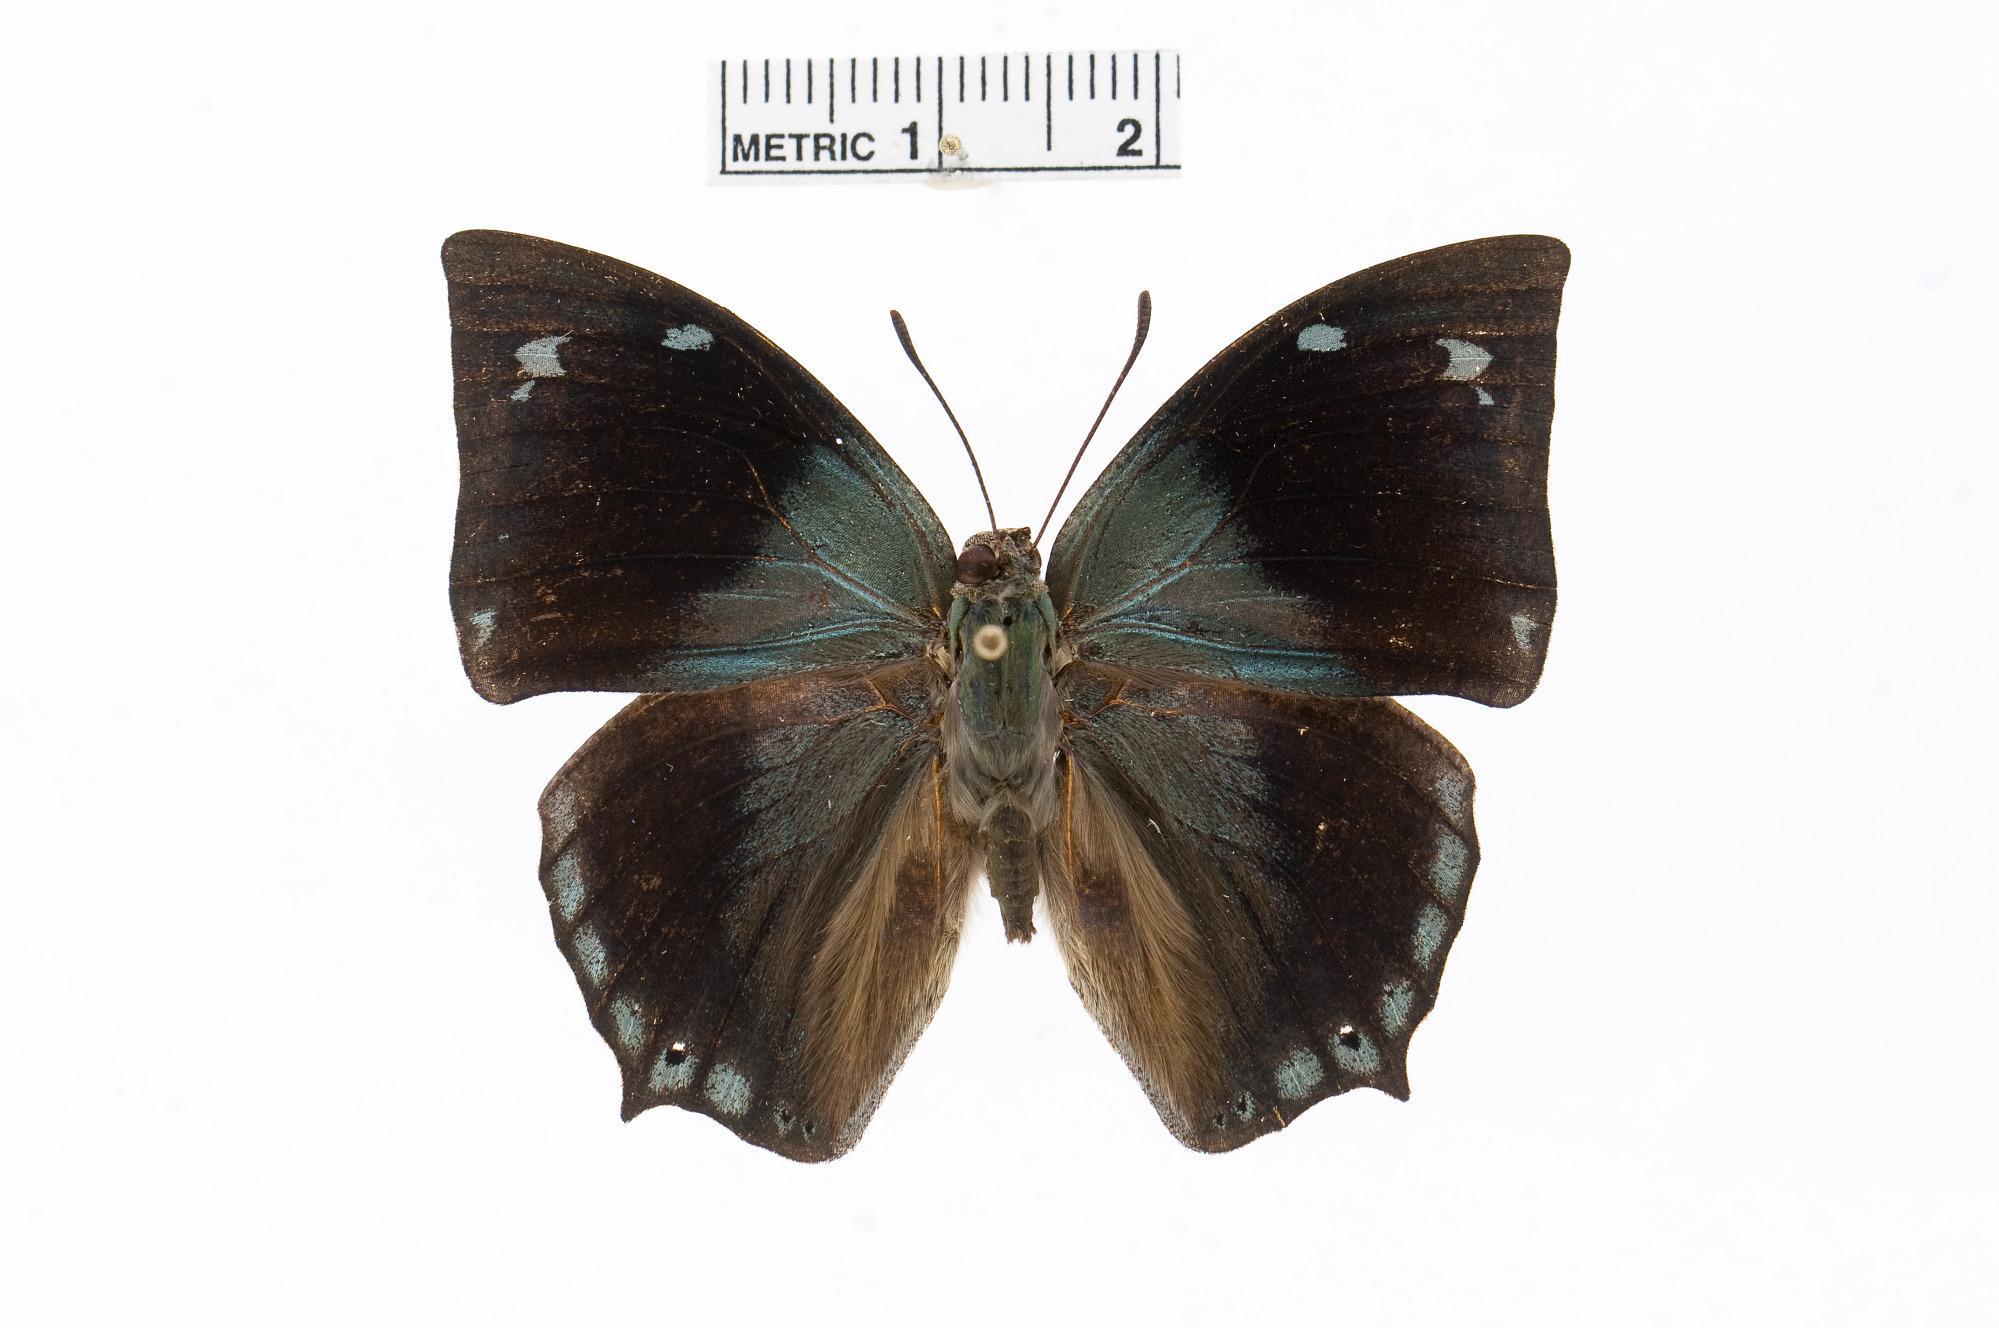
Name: Memphis xenocles
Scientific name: Memphis xenocles (Westwood, 1850)
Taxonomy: Animalia, Arthropoda, Insecta, Lepidoptera, Nymphalidae, Charaxinae